The Million Second Quiz

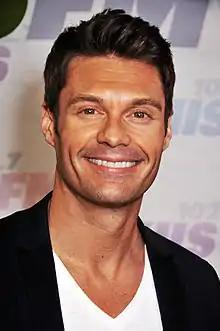
Headshot of television host Ryan Seacrest, taken at a media appearance in California in 2013

"The Million Second Quiz" premiered on September 9, 2013; the non-prime time quiz began a day earlier at 7:17 AM EDT. The first episode started with 867,826 seconds remaining. The show ran for ten episodes before it concluded on September 19, 2013.